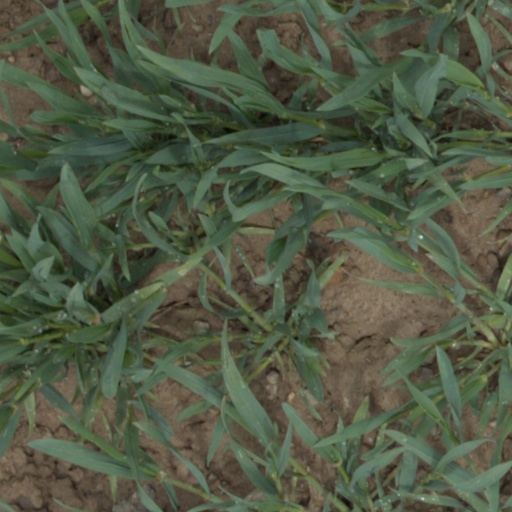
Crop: wheat